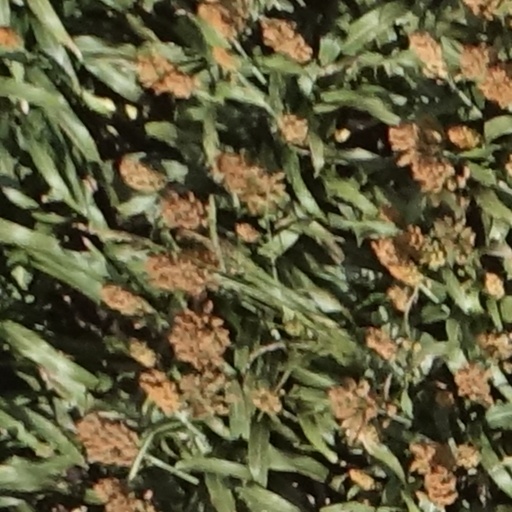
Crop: sorghum